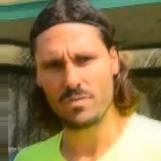
Age: 34